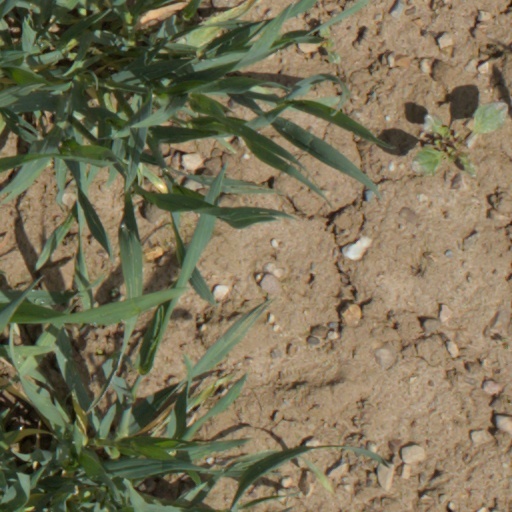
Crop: wheat